Antonio Di Natale

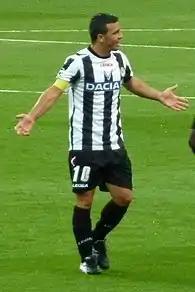
Di Natale playing for Udinese in 2011

On 23 October 2011, Di Natale scored a brace in a 3–0 defeat of Novara which sent Udinese to the top of the Serie A table. On 13 May 2012, he opened the scoring against Catania on the final matchday of the Serie A season, and Diego Fabbrini added a second-half strike to secure four-straight Serie A victories and ensure Udinese a place in next season's UEFA Champions League qualifying round. On 4 July 2012, Di Natale signed a new two-year contract with the club.